Question: Please indicate a possible affordance area of the skateboard that can be used for carrying
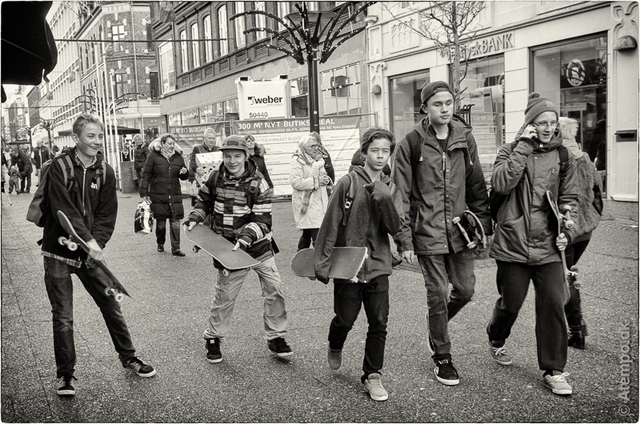
Answer: [183.5, 222, 261.5, 270]